LA Galaxy

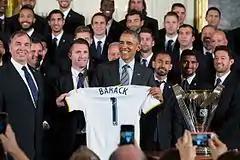
U.S. President Barack Obama presented with a team jersey during an event to welcome 2014 MLS Cup champions the LA Galaxy in the East Room of the White House on February 2, 2015

The Galaxy created the LA Galaxy II reserve team in January 2014 to compete in the USL. In their inaugural season, "Los Dos" finished third with a record of 15–6–7, and reached the semi-final where they lost to Sacramento Republic FC.